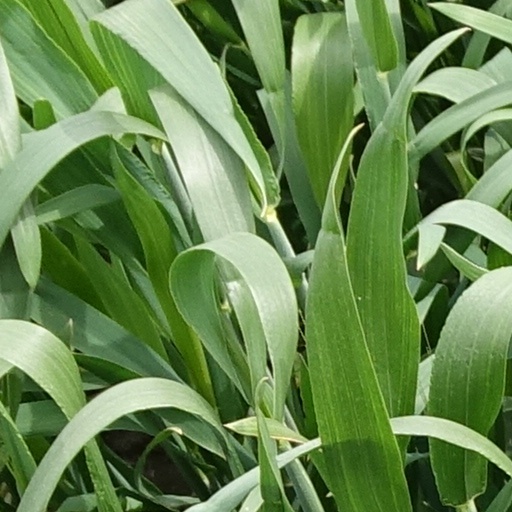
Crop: wheat